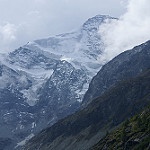
Scene: Outdoor